Trefanny Hill

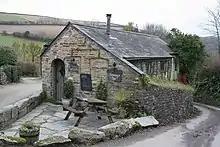
Trefanny Hill Inn

Trefanny Hill is a hamlet in the parish of Duloe, Cornwall, England, United Kingdom. The hamlet was formerly called Hille or "Hill".